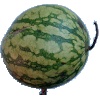
Label: Watermelon 1